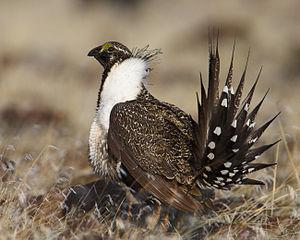
Les tétras, lagopèdes et gélinottes sont un groupe de Galliformes de taille moyenne à grande, adaptés aux zones tempérées et boréales de l’Hémisphère Nord. Certaines espèces sont connues pour leurs parades collectives. Vingt espèces sont actuellement acceptées, quatre existent en France, le grand tétras, le tétras lyre, le lagopède alpin et la gélinotte des bois.